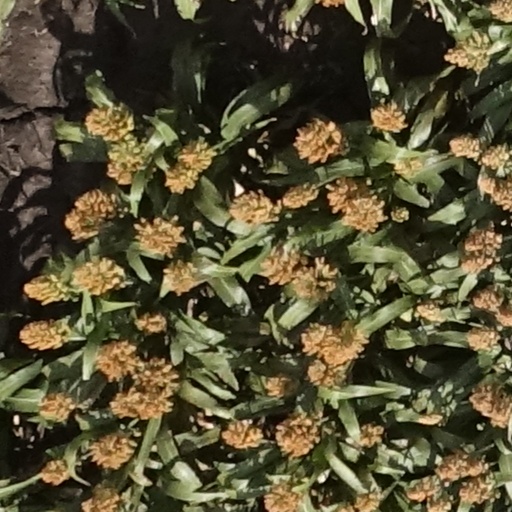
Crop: sorghum